Vickers 131 Valiant

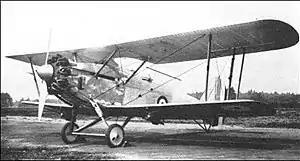

The Vickers Type 131 Valiant was a British general-purpose biplane produced by Vickers in 1927, with the intention of replacing the Royal Air Force's Airco DH.9As, but was unsuccessful, with only a single example built, which was sold to Chile.